19th century in science

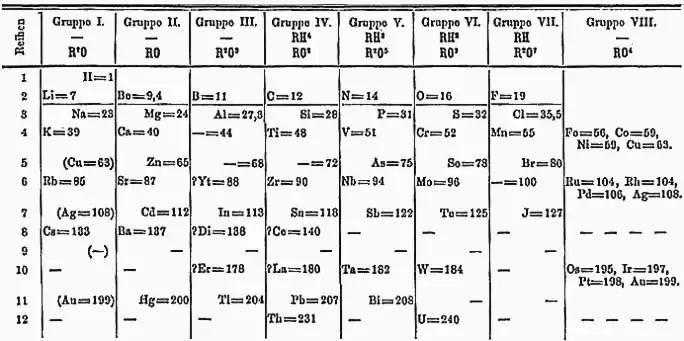
Mendeleev's periodic table

In 1869, Russian chemist Dmitri Mendeleev created the framework that became the modern periodic table, leaving gaps for elements that were yet to be discovered. While arranging the elements according to their atomic weight, if he found that they did not fit into the group he would rearrange them. Mendeleev predicted the properties of some undiscovered elements and gave them names such as "eka-aluminium" for an element with properties similar to aluminium. Later eka-aluminium was discovered as gallium. Some discrepancies remained; the position of certain elements, such as iodine and tellurium, could not be explained.